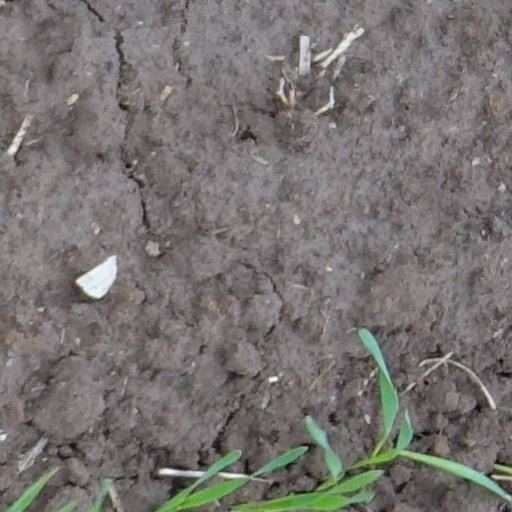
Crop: wheat